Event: Nepal Earthquake
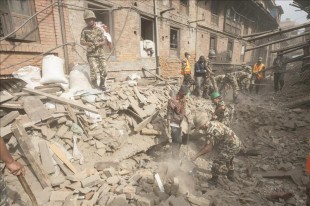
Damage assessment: damage